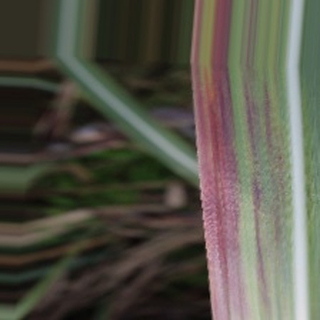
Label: sugarcane_bacterial_blight